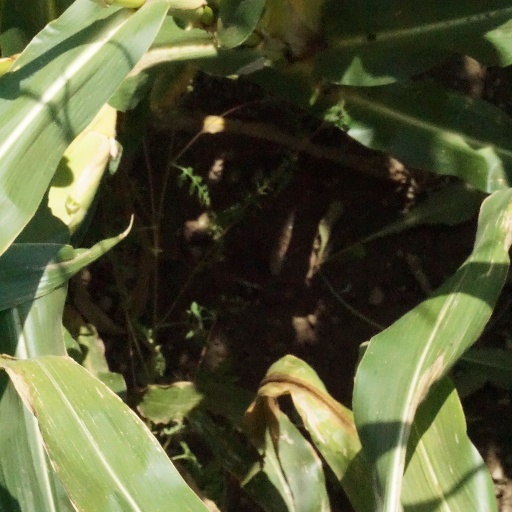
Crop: maize; corn